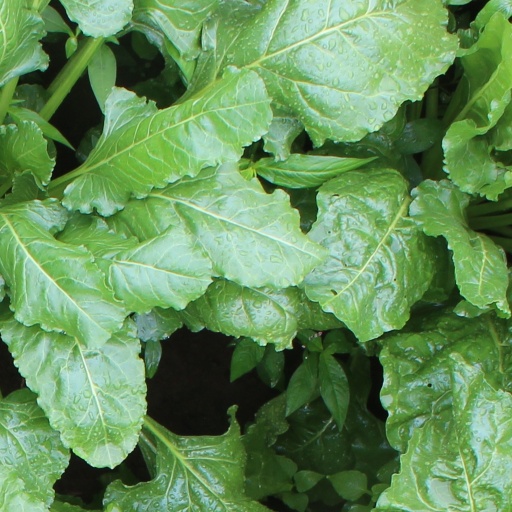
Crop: sugar beet